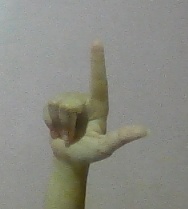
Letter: laam